2021 Western North America heat wave

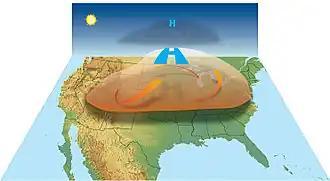
Formation of a heat wave via a heat dome. In this scenario, the high-pressure area forces the air downwards, heating the air column, but even as the air becomes increasingly lighter and hotter due to the sun's energy, it cannot escape the dome because of the high pressure. This situation has been compared to pressure cooking.

These conditions made way for a massive Rex block. In this situation, a high-pressure area stays in place for an extended period and does not let cyclones pass through it, which otherwise could have cooled the region; in this particular case, the high-pressure area was sandwiched between two stationary lows, which prevented the high-pressure region from moving. As the Pacific Northwest experienced severe drought conditions, the already warm air heated more quickly than usual, which intensified the ridge so strongly it caused a heat dome. The downslope winds from the Cascades and other mountain ranges further warmed the air in the valleys.